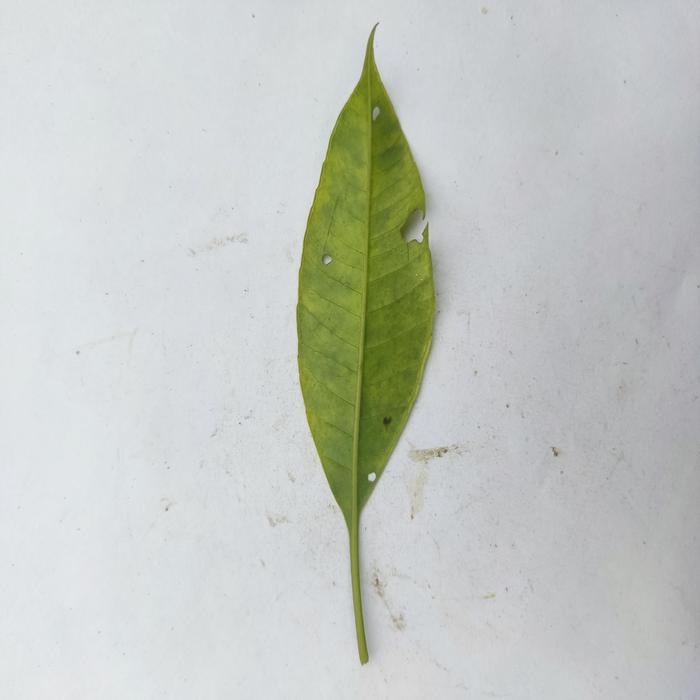
Crop: Hog Plum
Leaf condition: Anthracnose